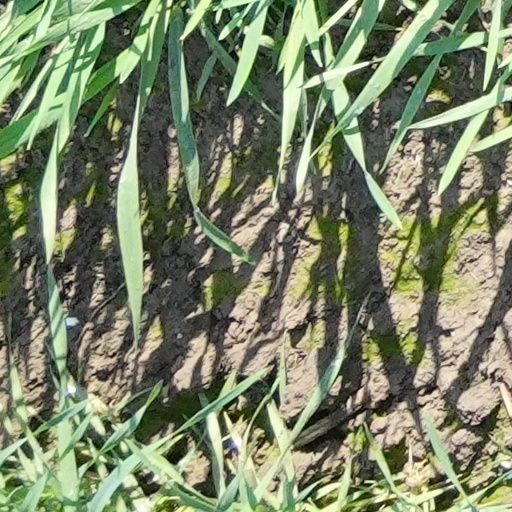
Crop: wheat